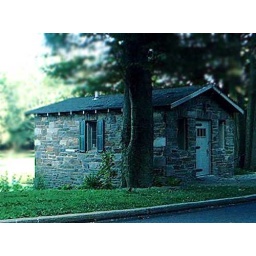
The boat house, looking like miniature that belongs in a toy train landscape.